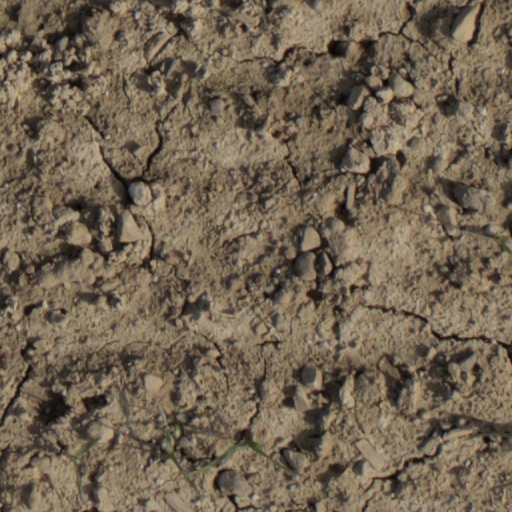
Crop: wheat